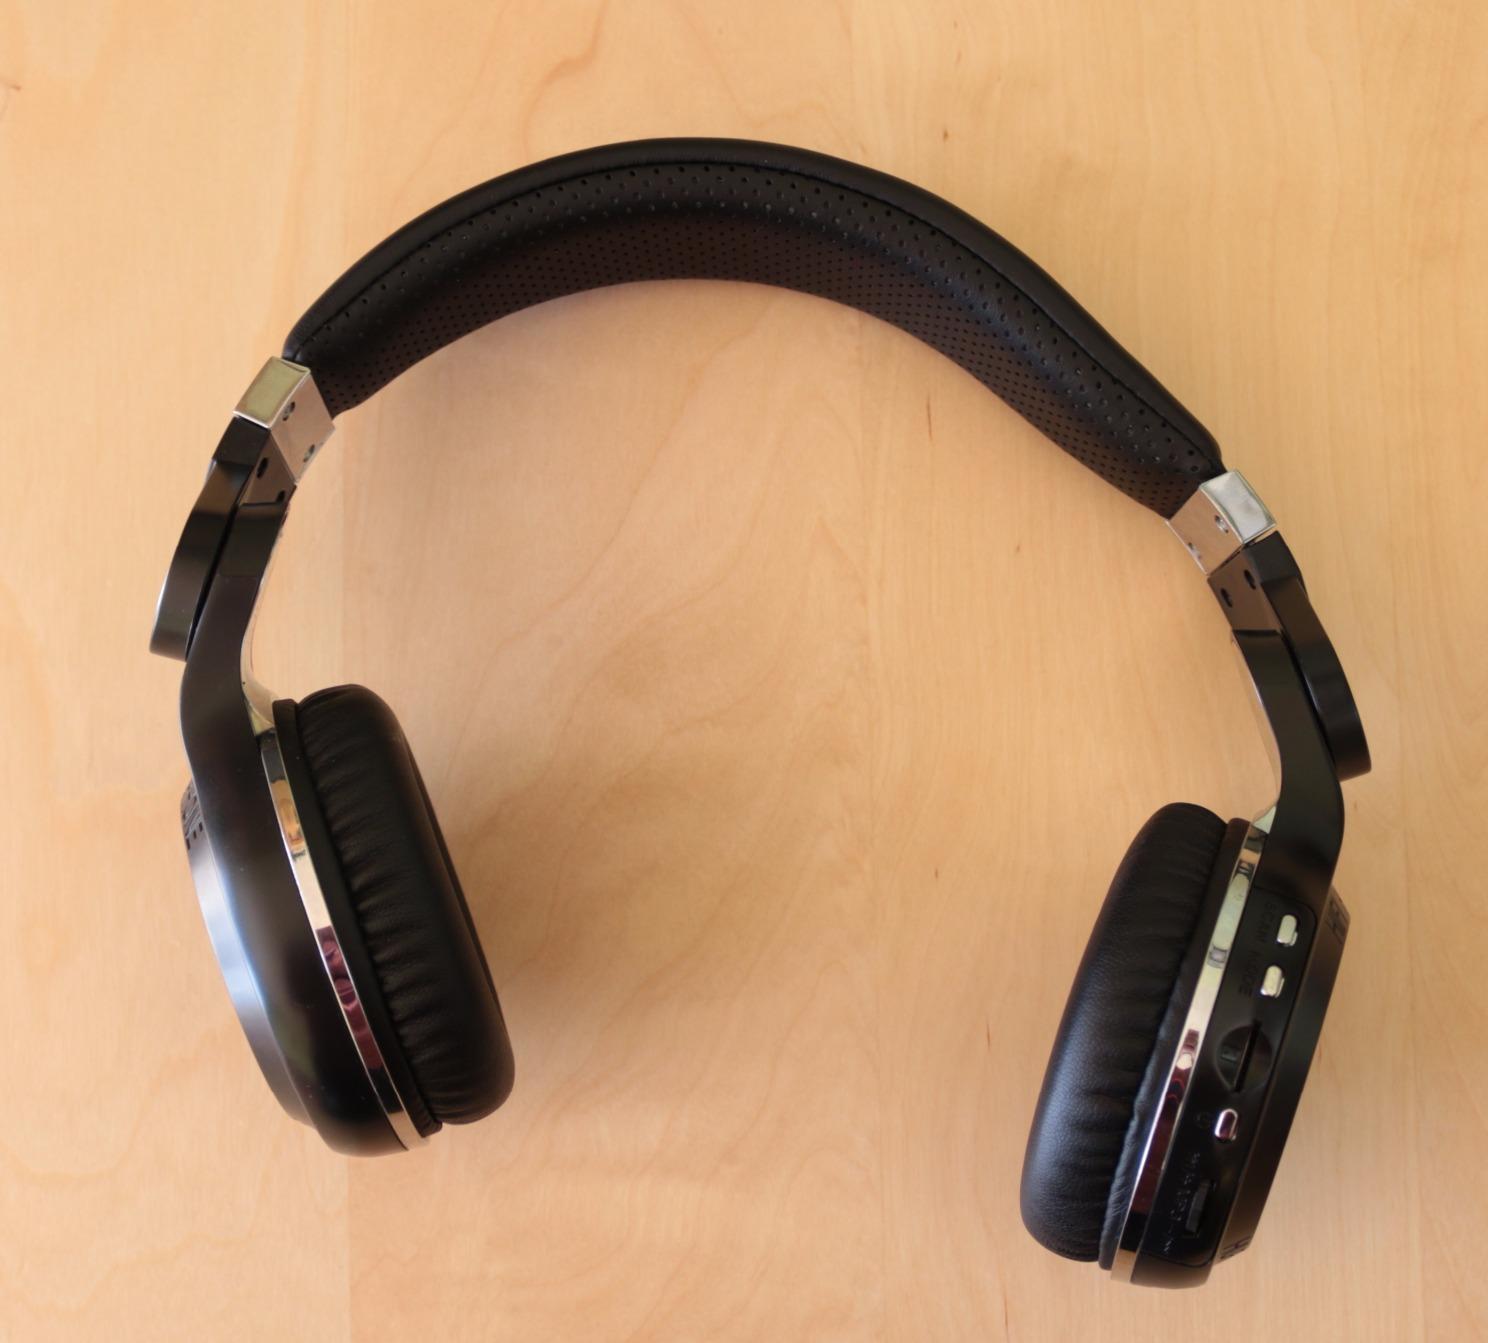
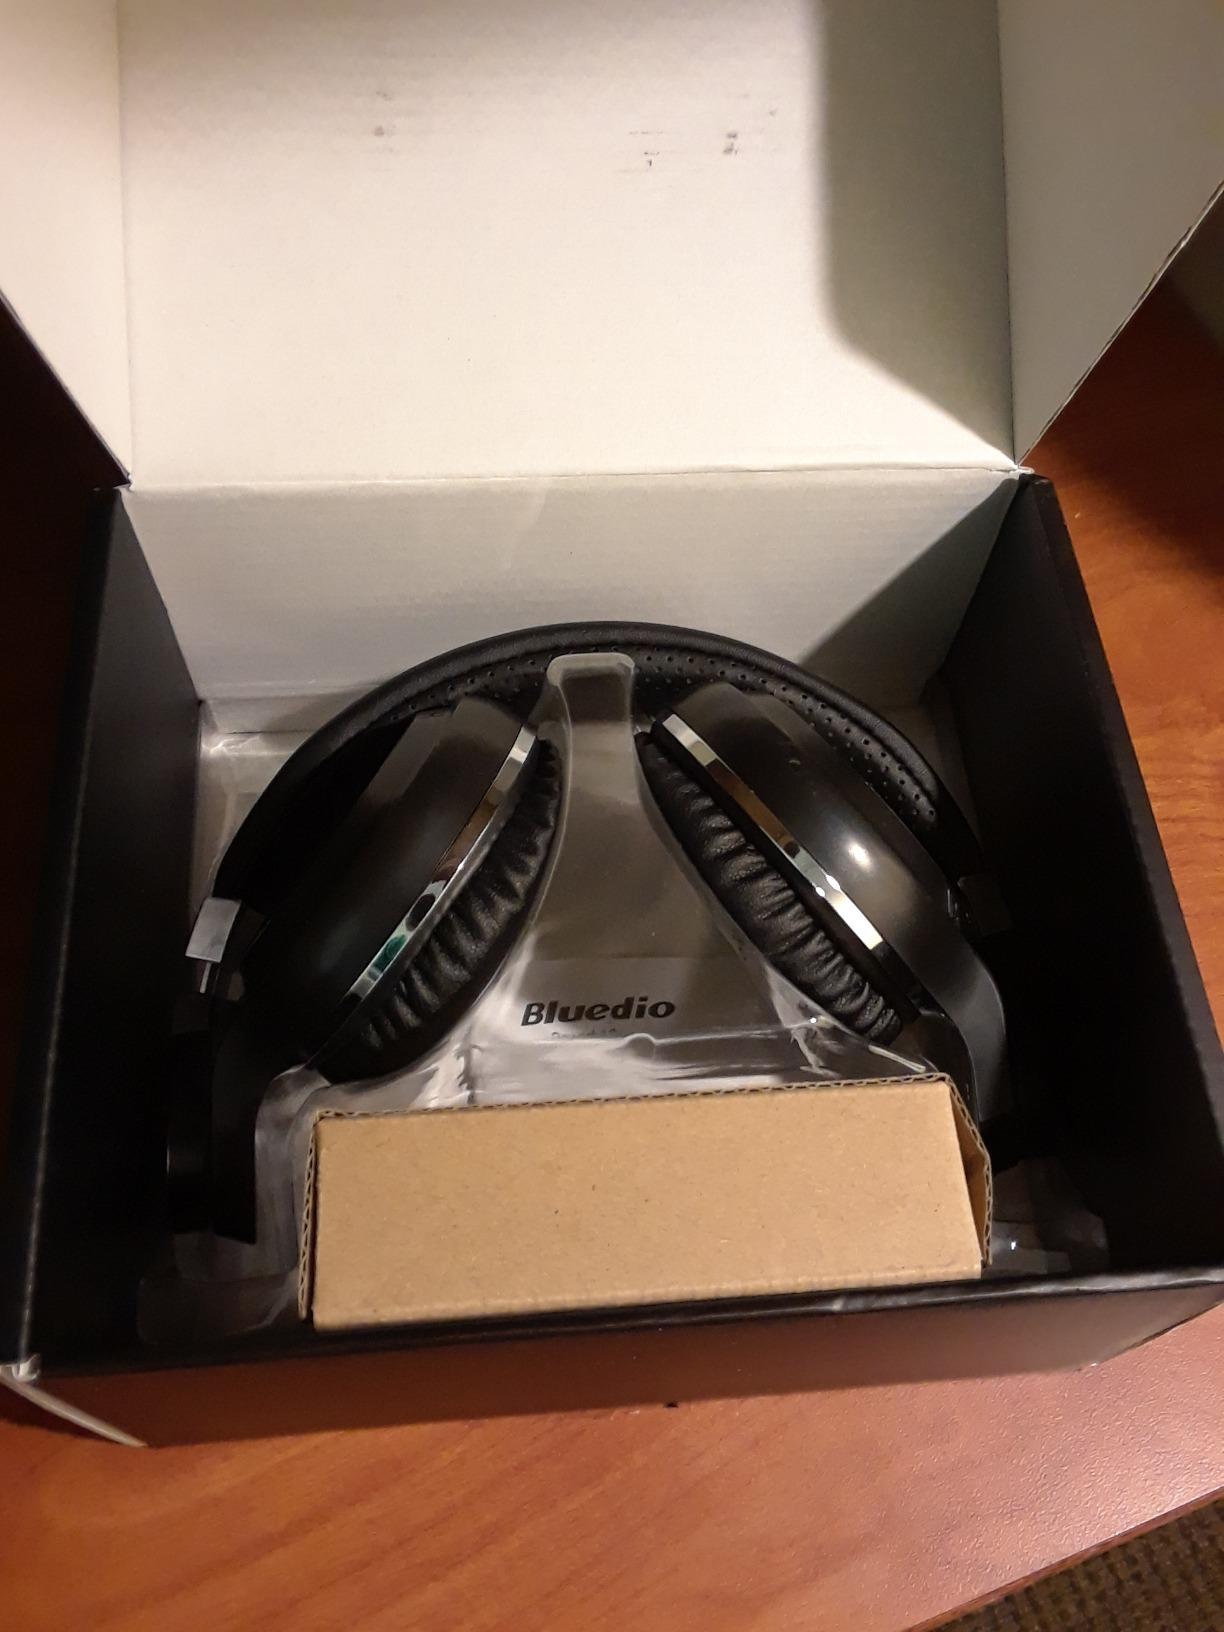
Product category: headphones
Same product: no